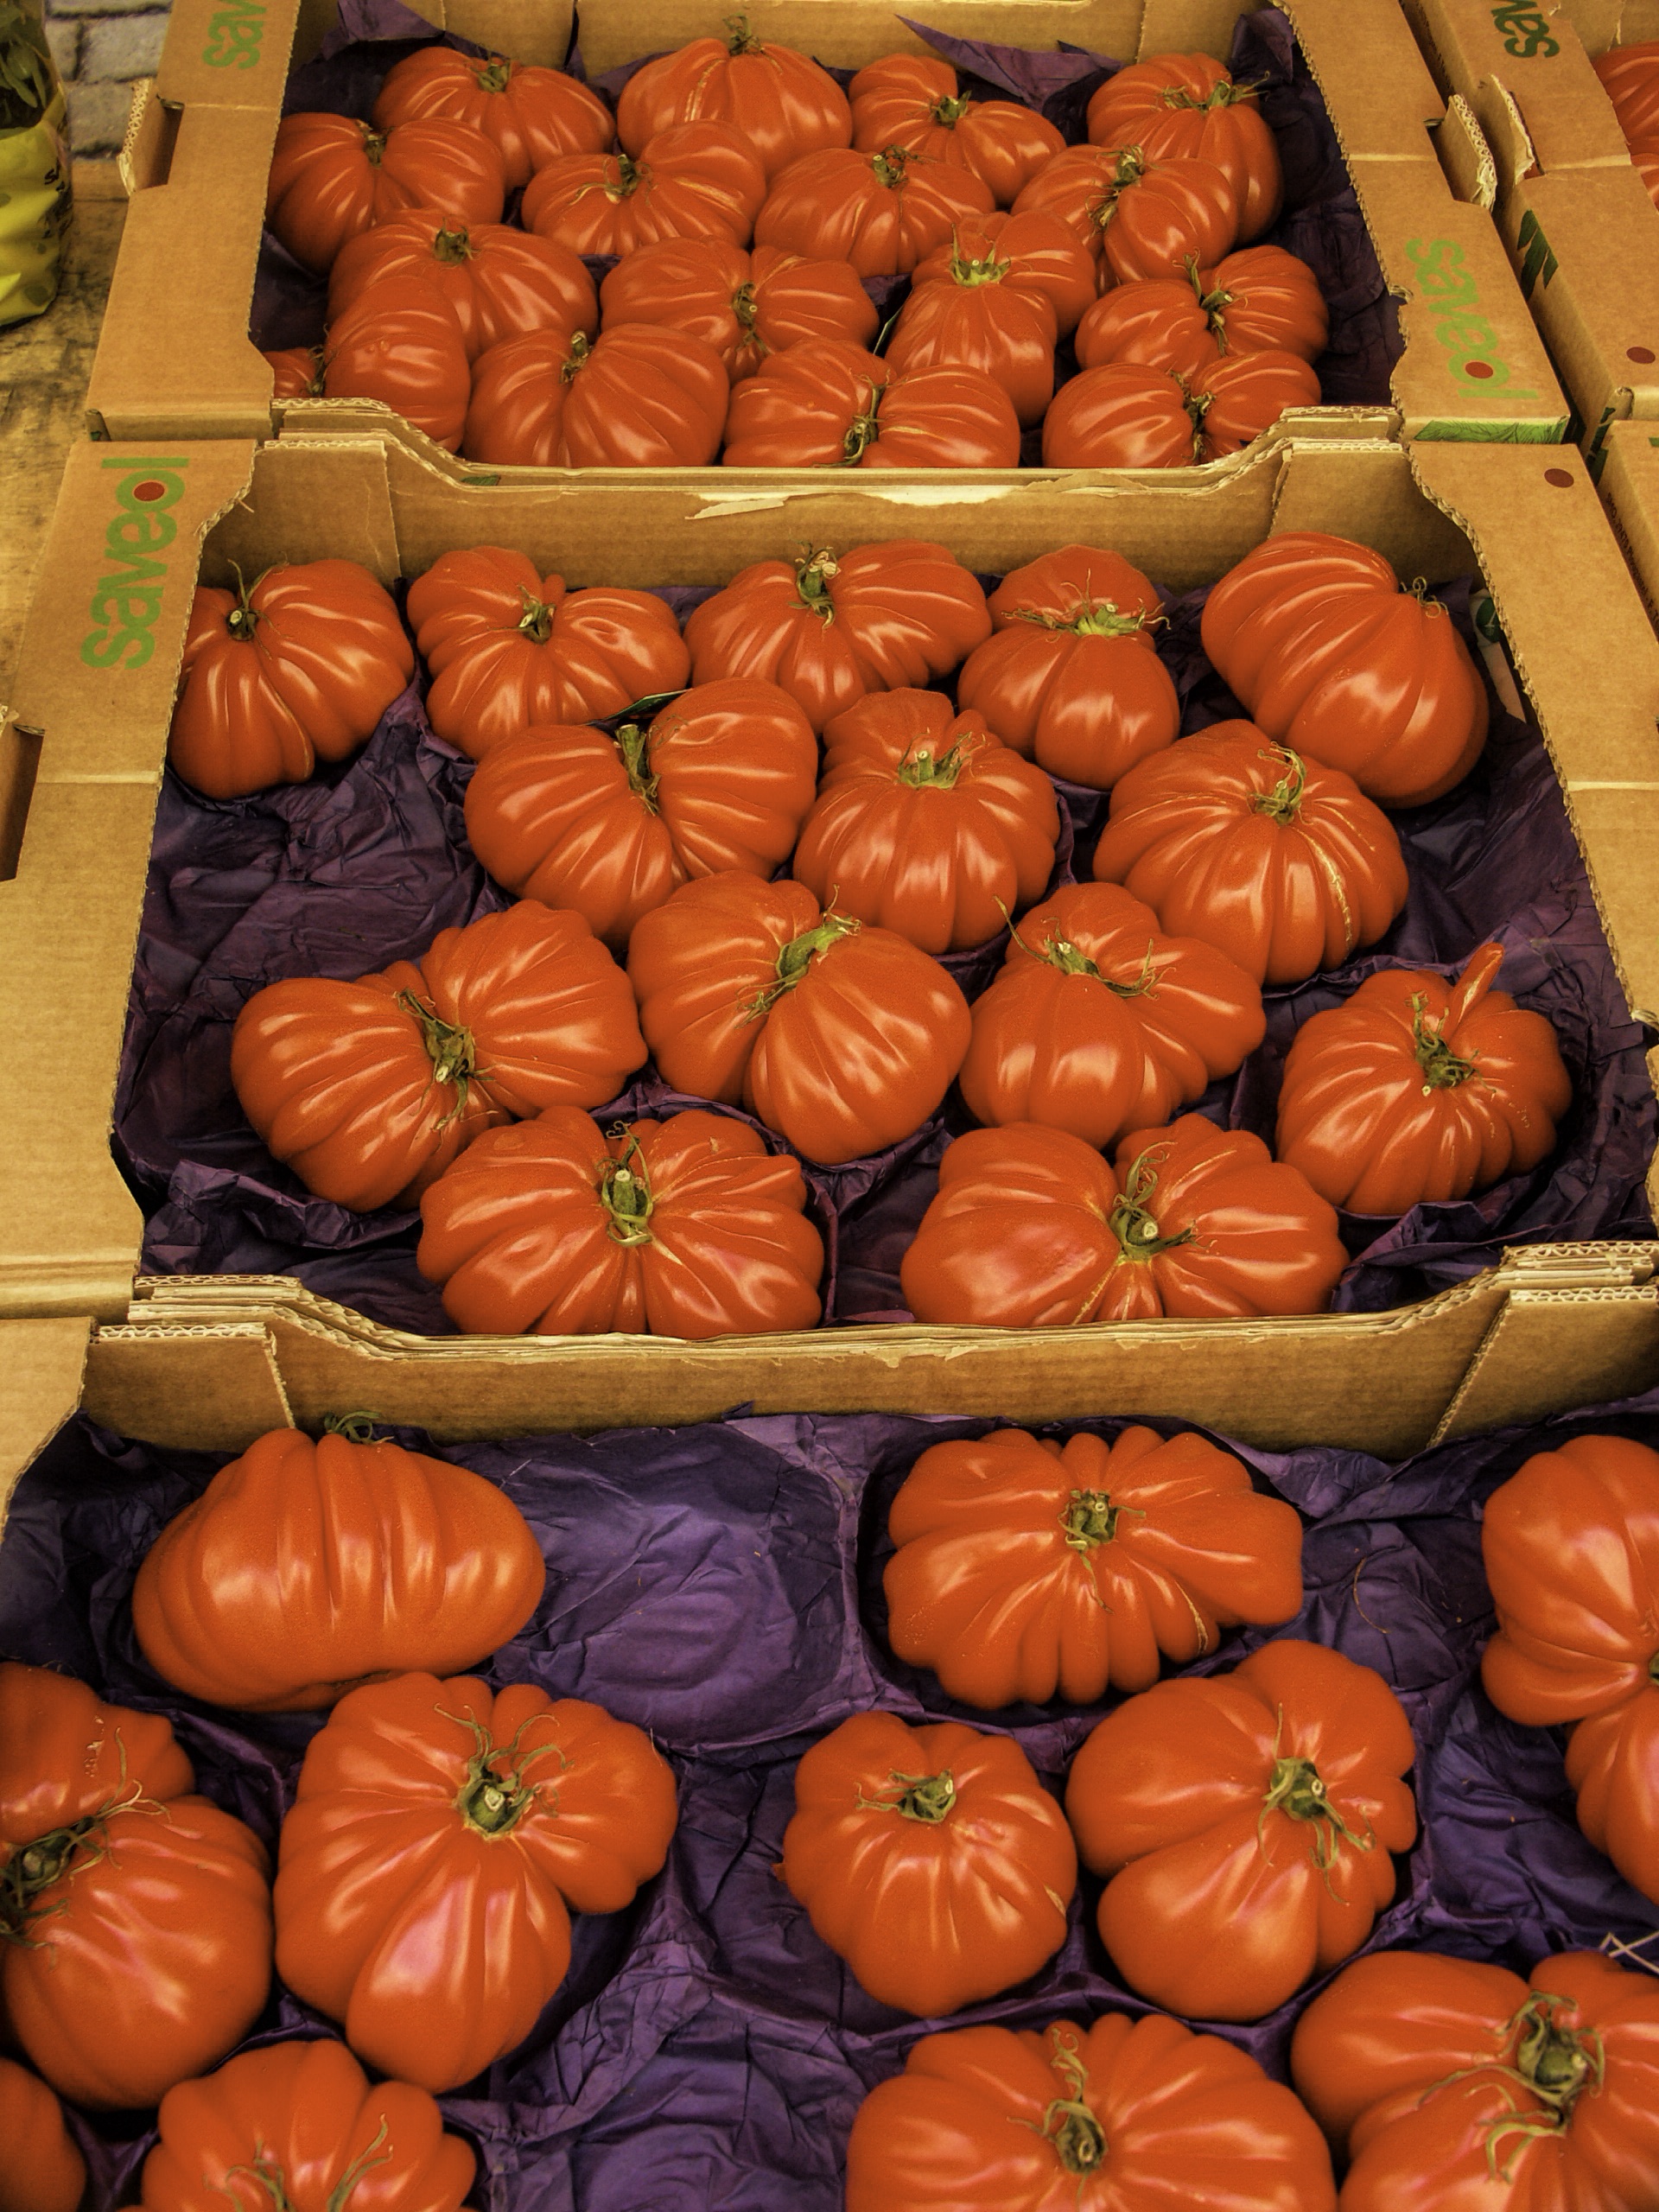
food, red, produce, vegetable, pumpkin, gourd, vegetables, tomatoes, calabaza, cardboard, carving, cucurbita, bio, winter squash, bull's heart